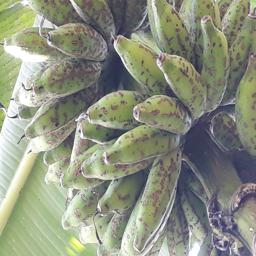
Label: BANANA FRUIT- SCARRING BEETLE